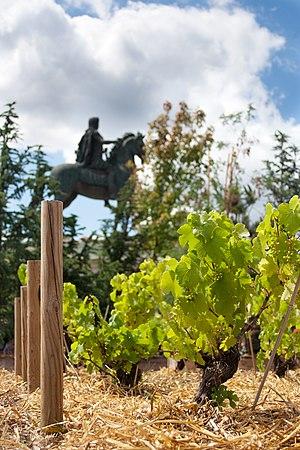
Vignes de gamay en Lyonnais
Le coteaux-du-lyonnais est un vin français d'appellation d'origine contrôlée produit sur les communes couvrant les monts du Lyonnais, à l'ouest de Lyon, dans le département du Rhône. Cette appellation fait partie du vignoble de bourgogne.